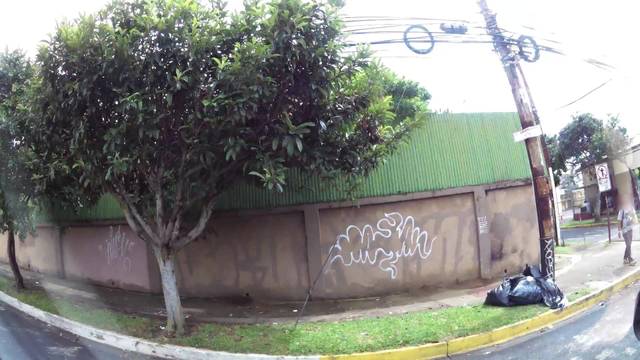
Region: Costa Rica
Coordinates: 9.931, -84.069